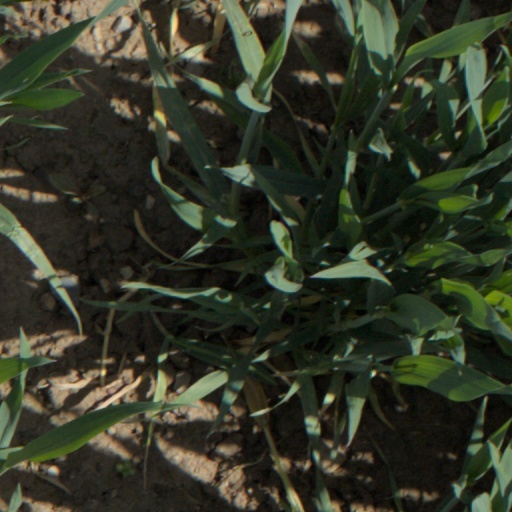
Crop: wheat